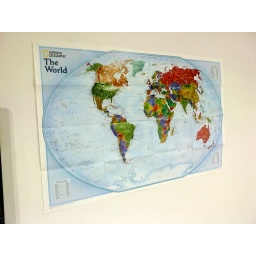
Stuff on the wall in the office